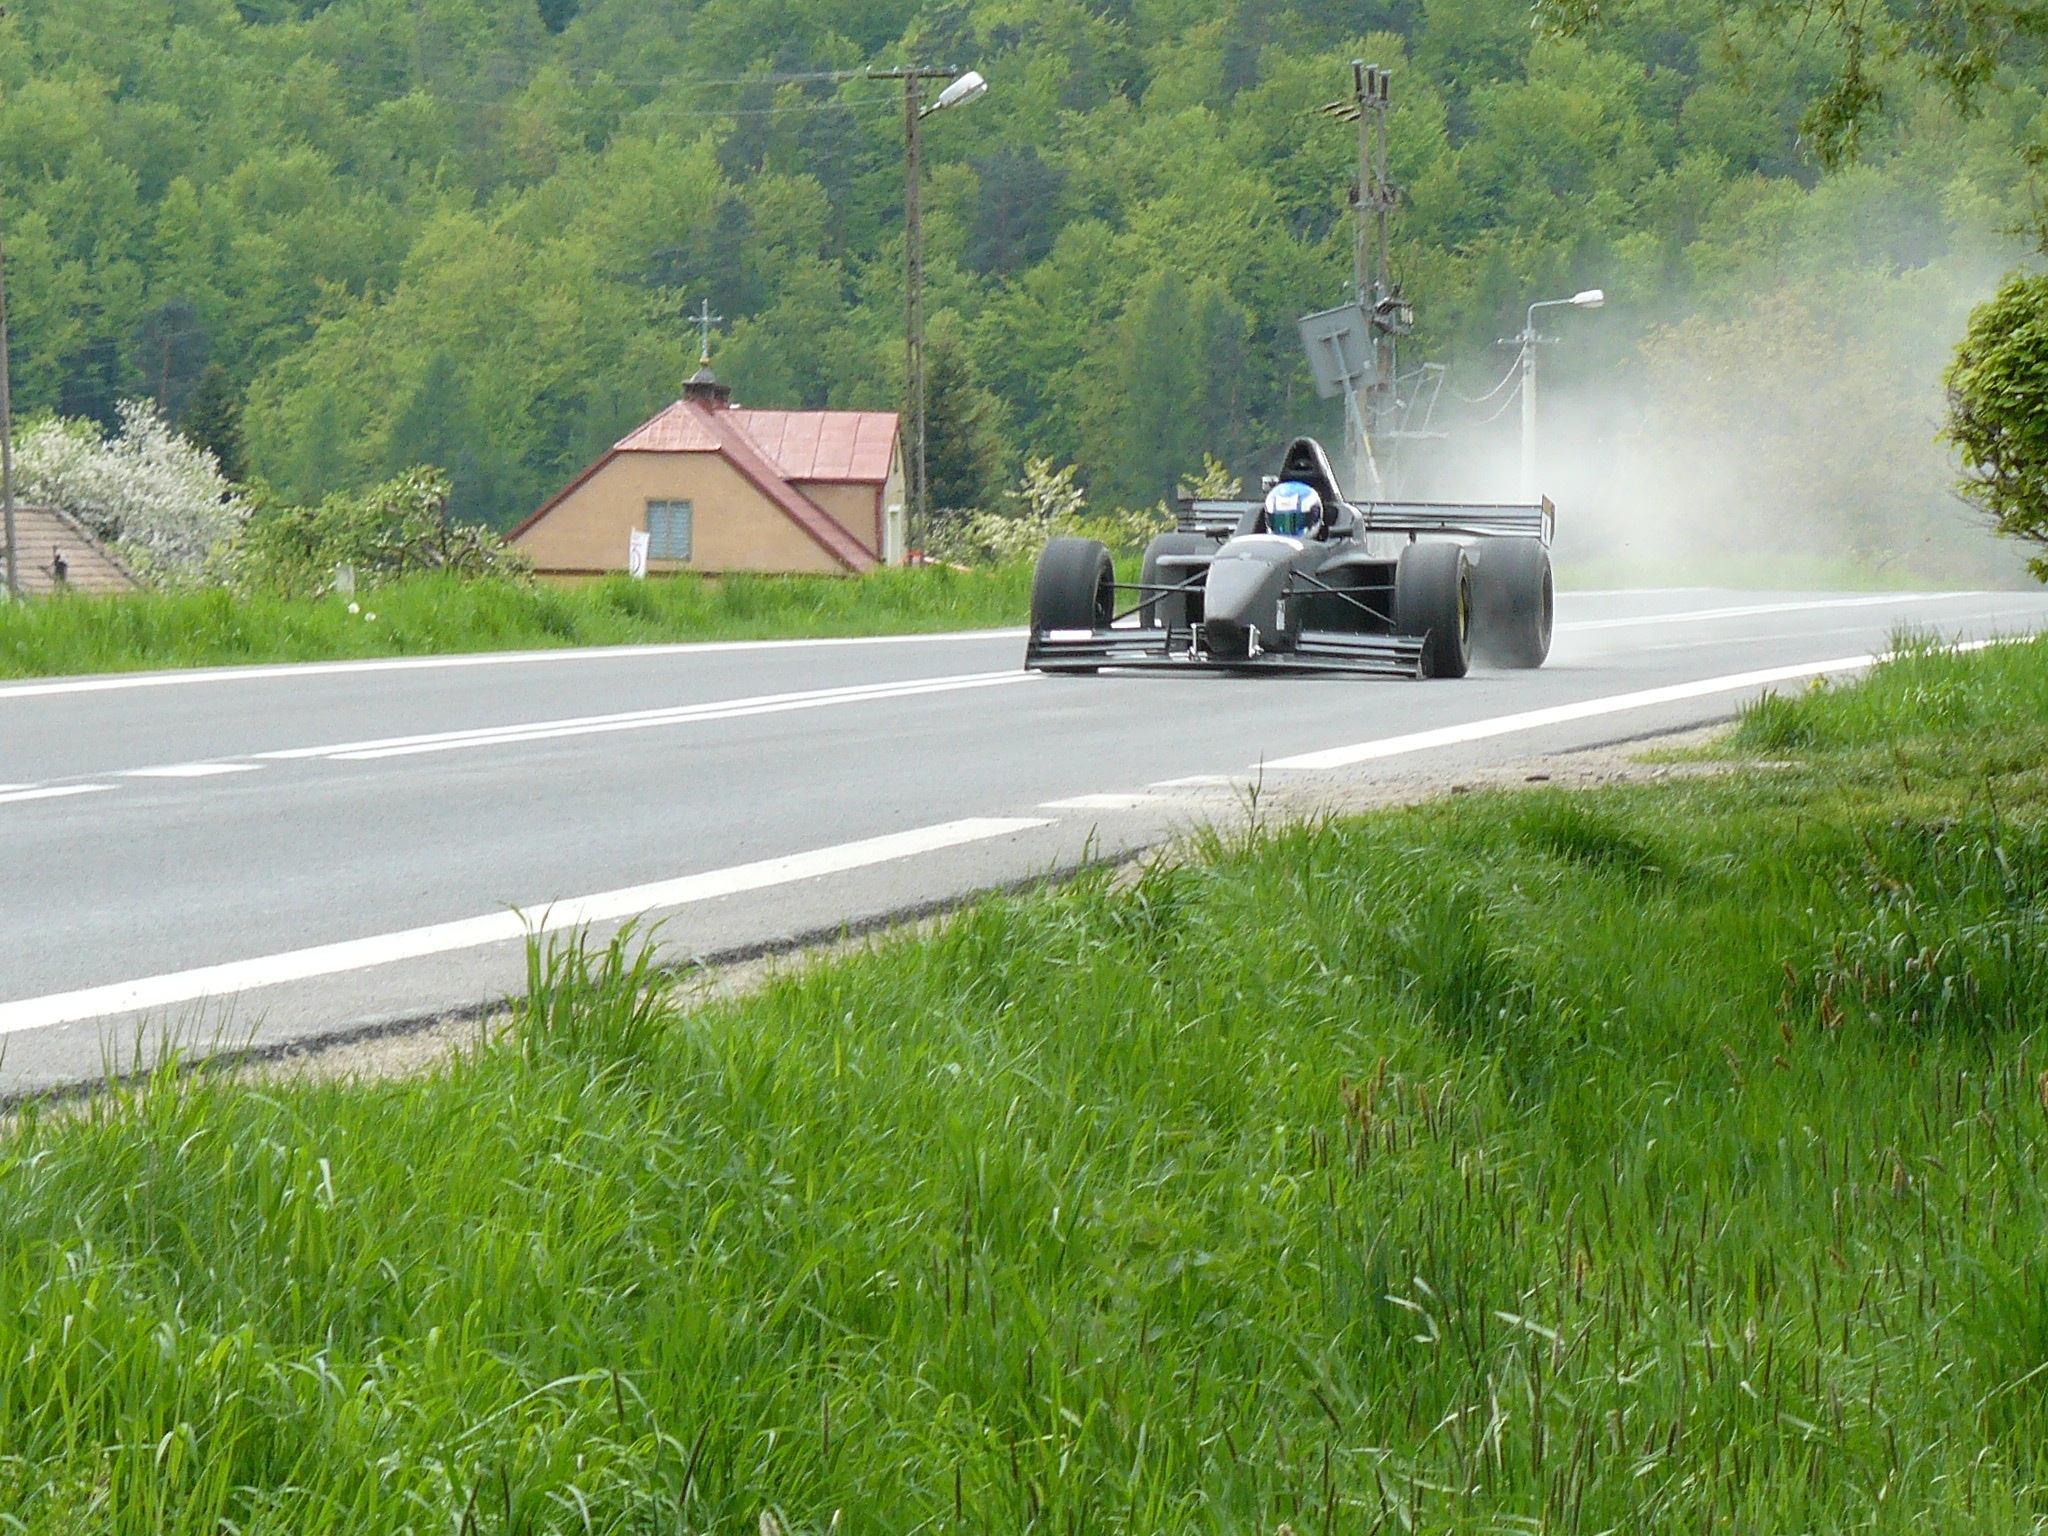
grass, road, sport, car, lawn, highway, driving, asphalt, transport, vehicle, speed, race, cars, race track, rally, formula